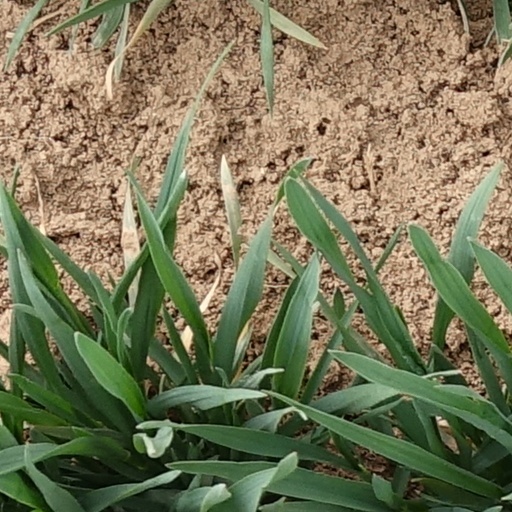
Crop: wheat